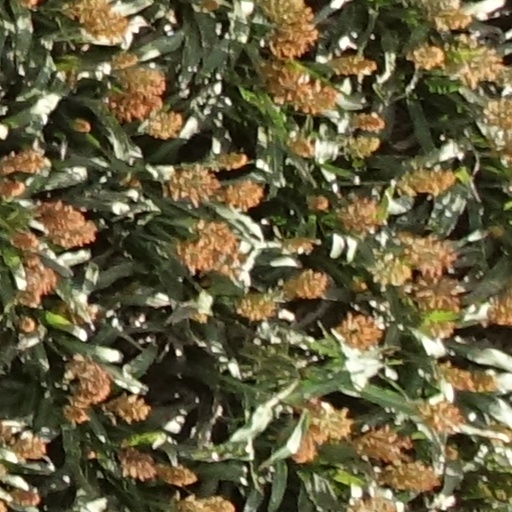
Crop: sorghum